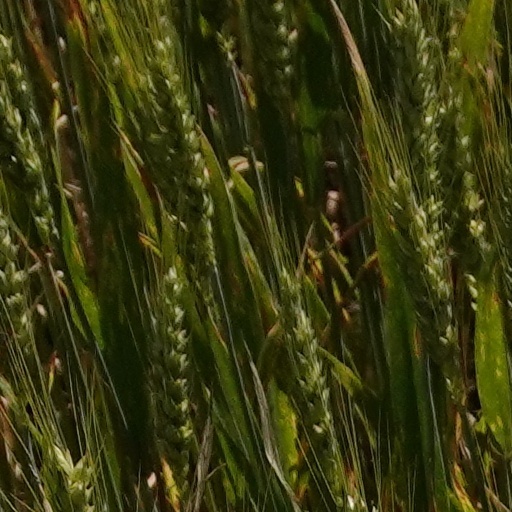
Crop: wheat